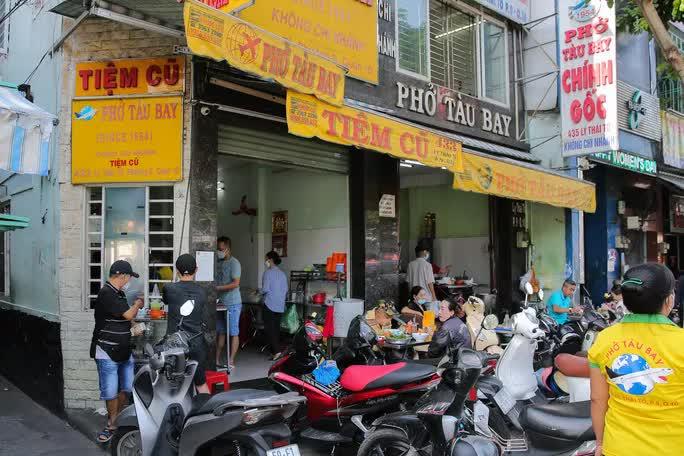
đây là khung cảnh phía trước quán phở tàu bay